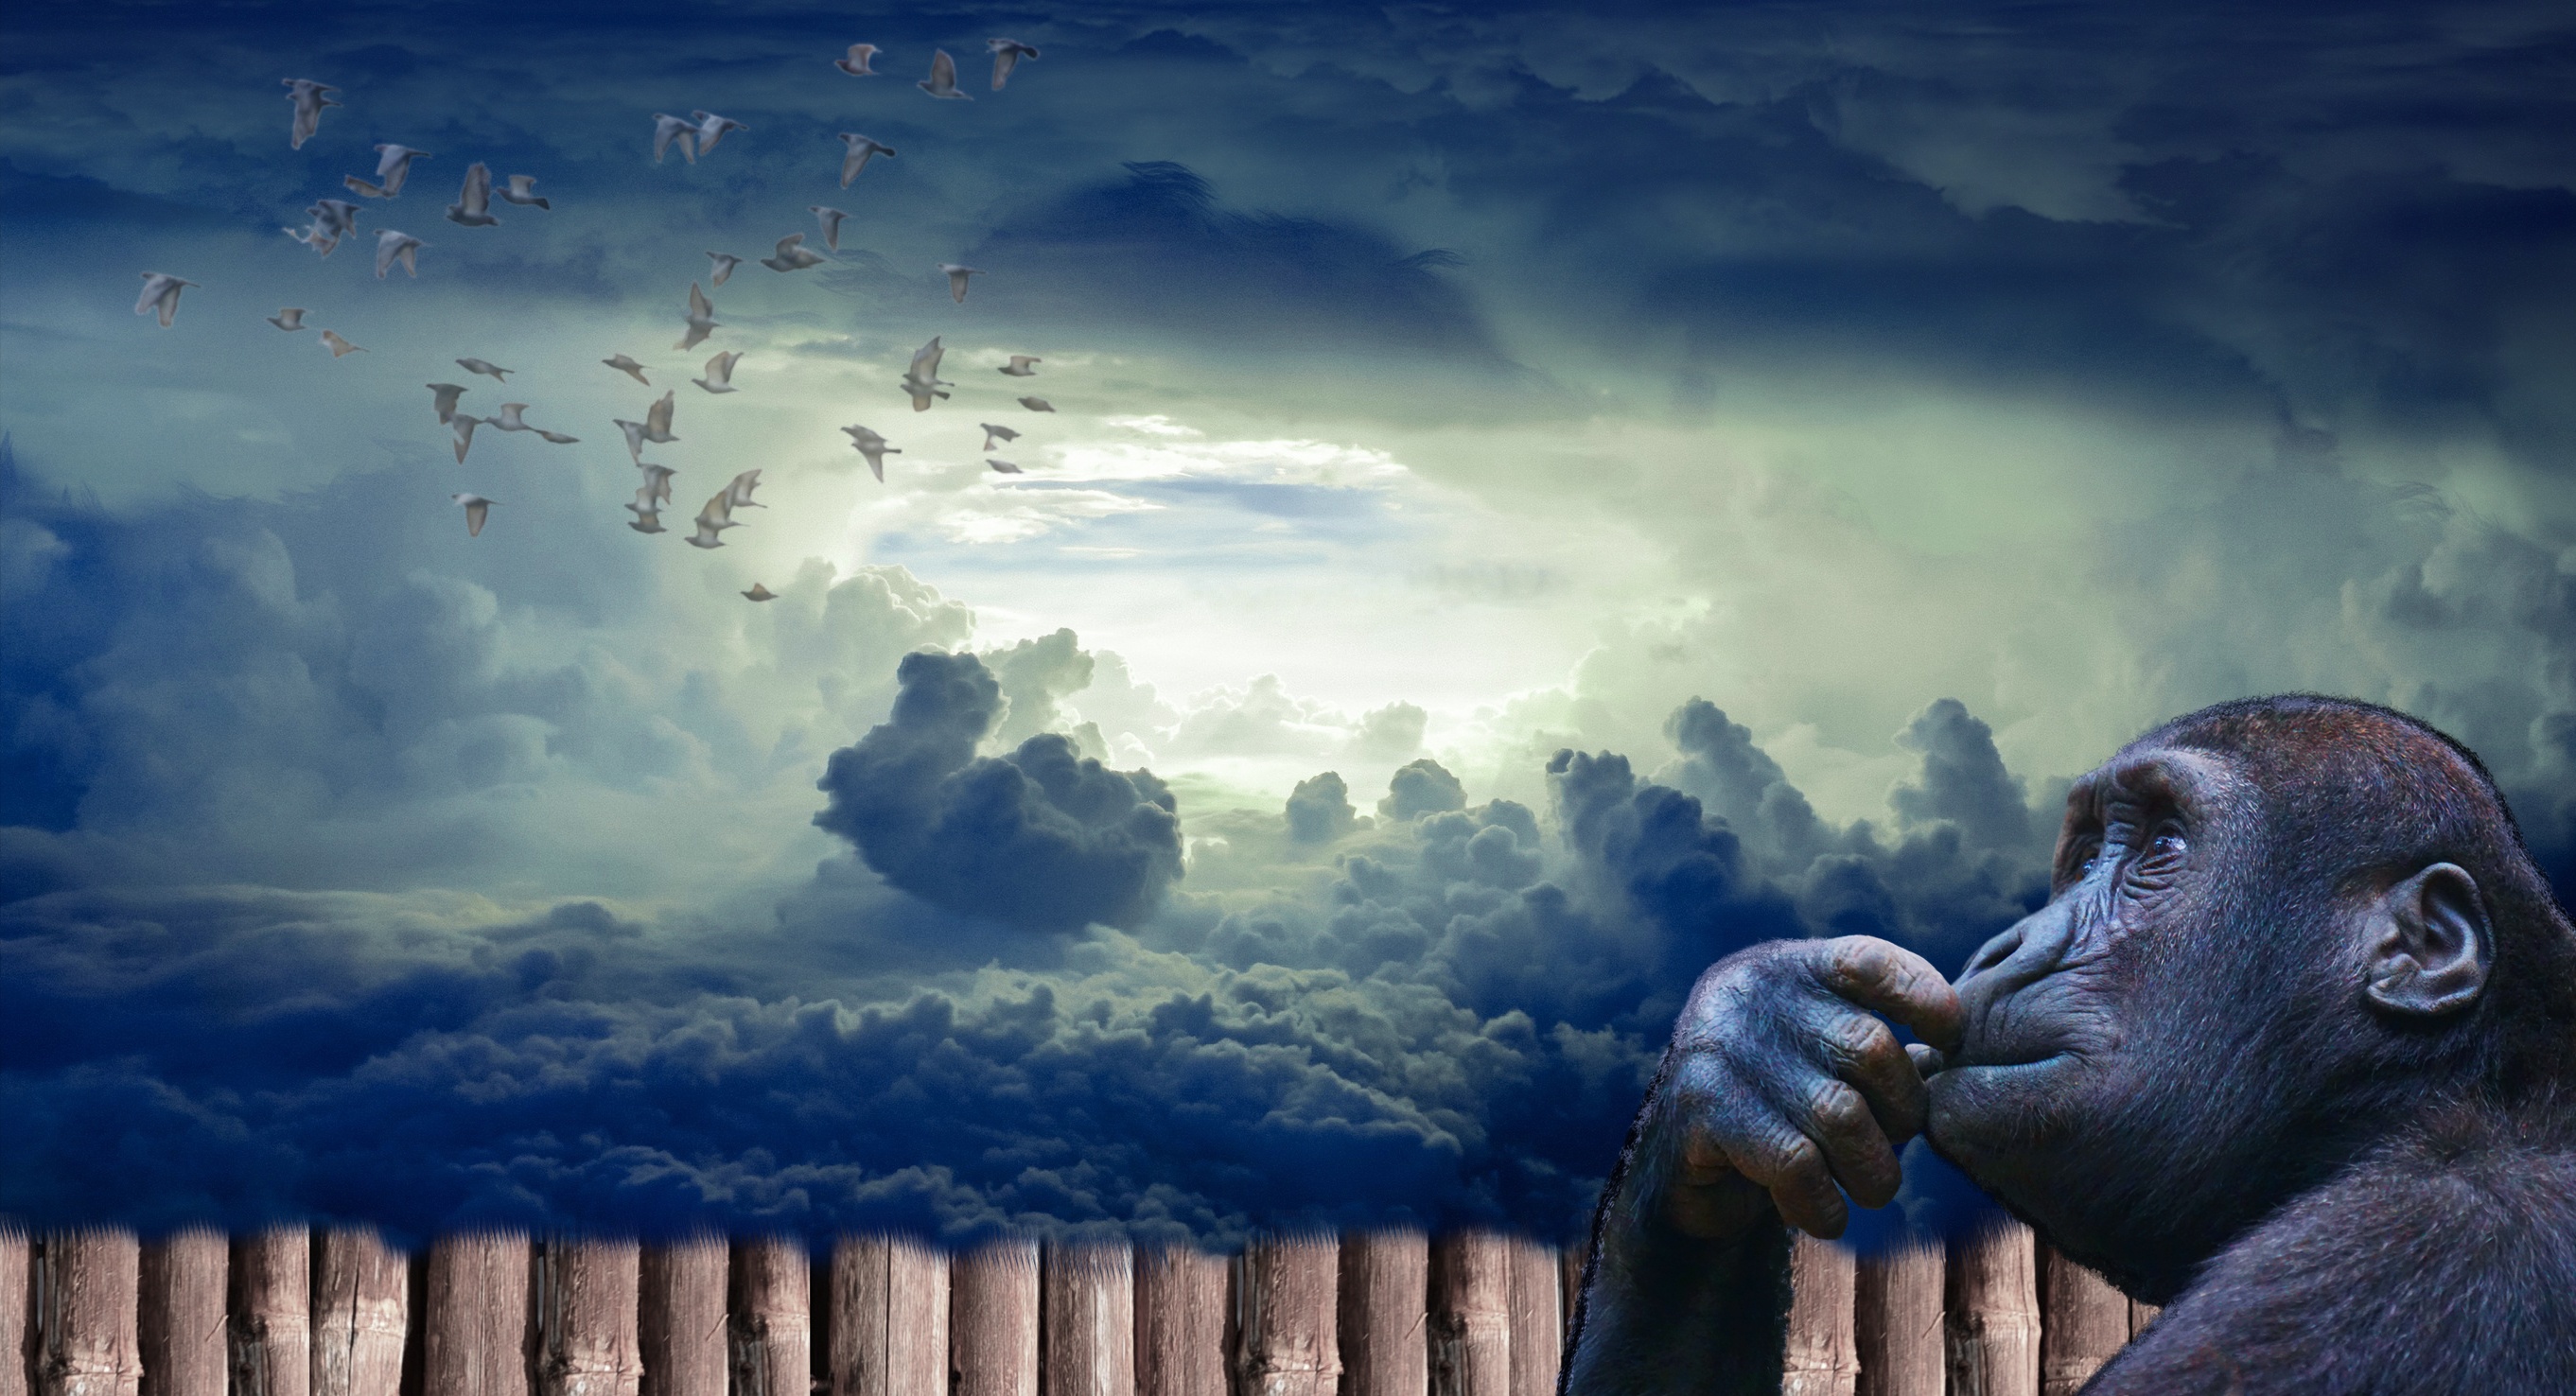
man, silhouette, walking, person, cloud, people, sky, morning, animal, isolated, flock, flying, male, celebration, wildlife, wild, thinking, thought, chinese, jungle, symbol, primitive, holiday, think, mammal, ancient, human, freedom, black, monkey, primate, astrology, gorilla, card, birds, art, background, figure, ape, design, happy, year, lunar, new, mind, concept, 1, culture, graphic, style, icon, imagination, china, shape, oriental, intelligence, stick, screenshot, element, zodiac, hominid, computer wallpaper